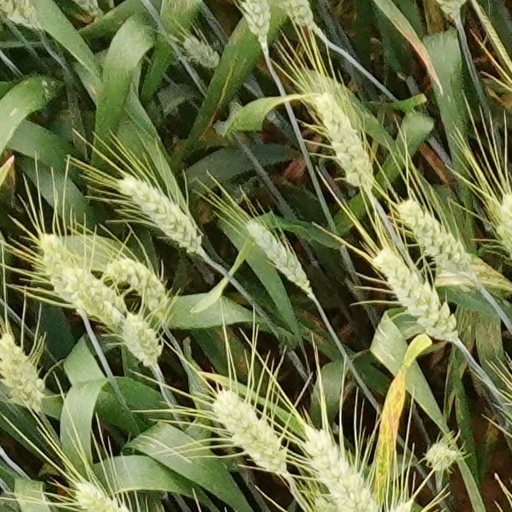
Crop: wheat